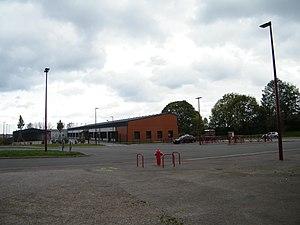
Oisemont, Somme, Fr, école primaire intercommunale des sentiers cachés (RPC).
Oisemont est une commune française située dans le département de la Somme, en région Hauts-de-France.